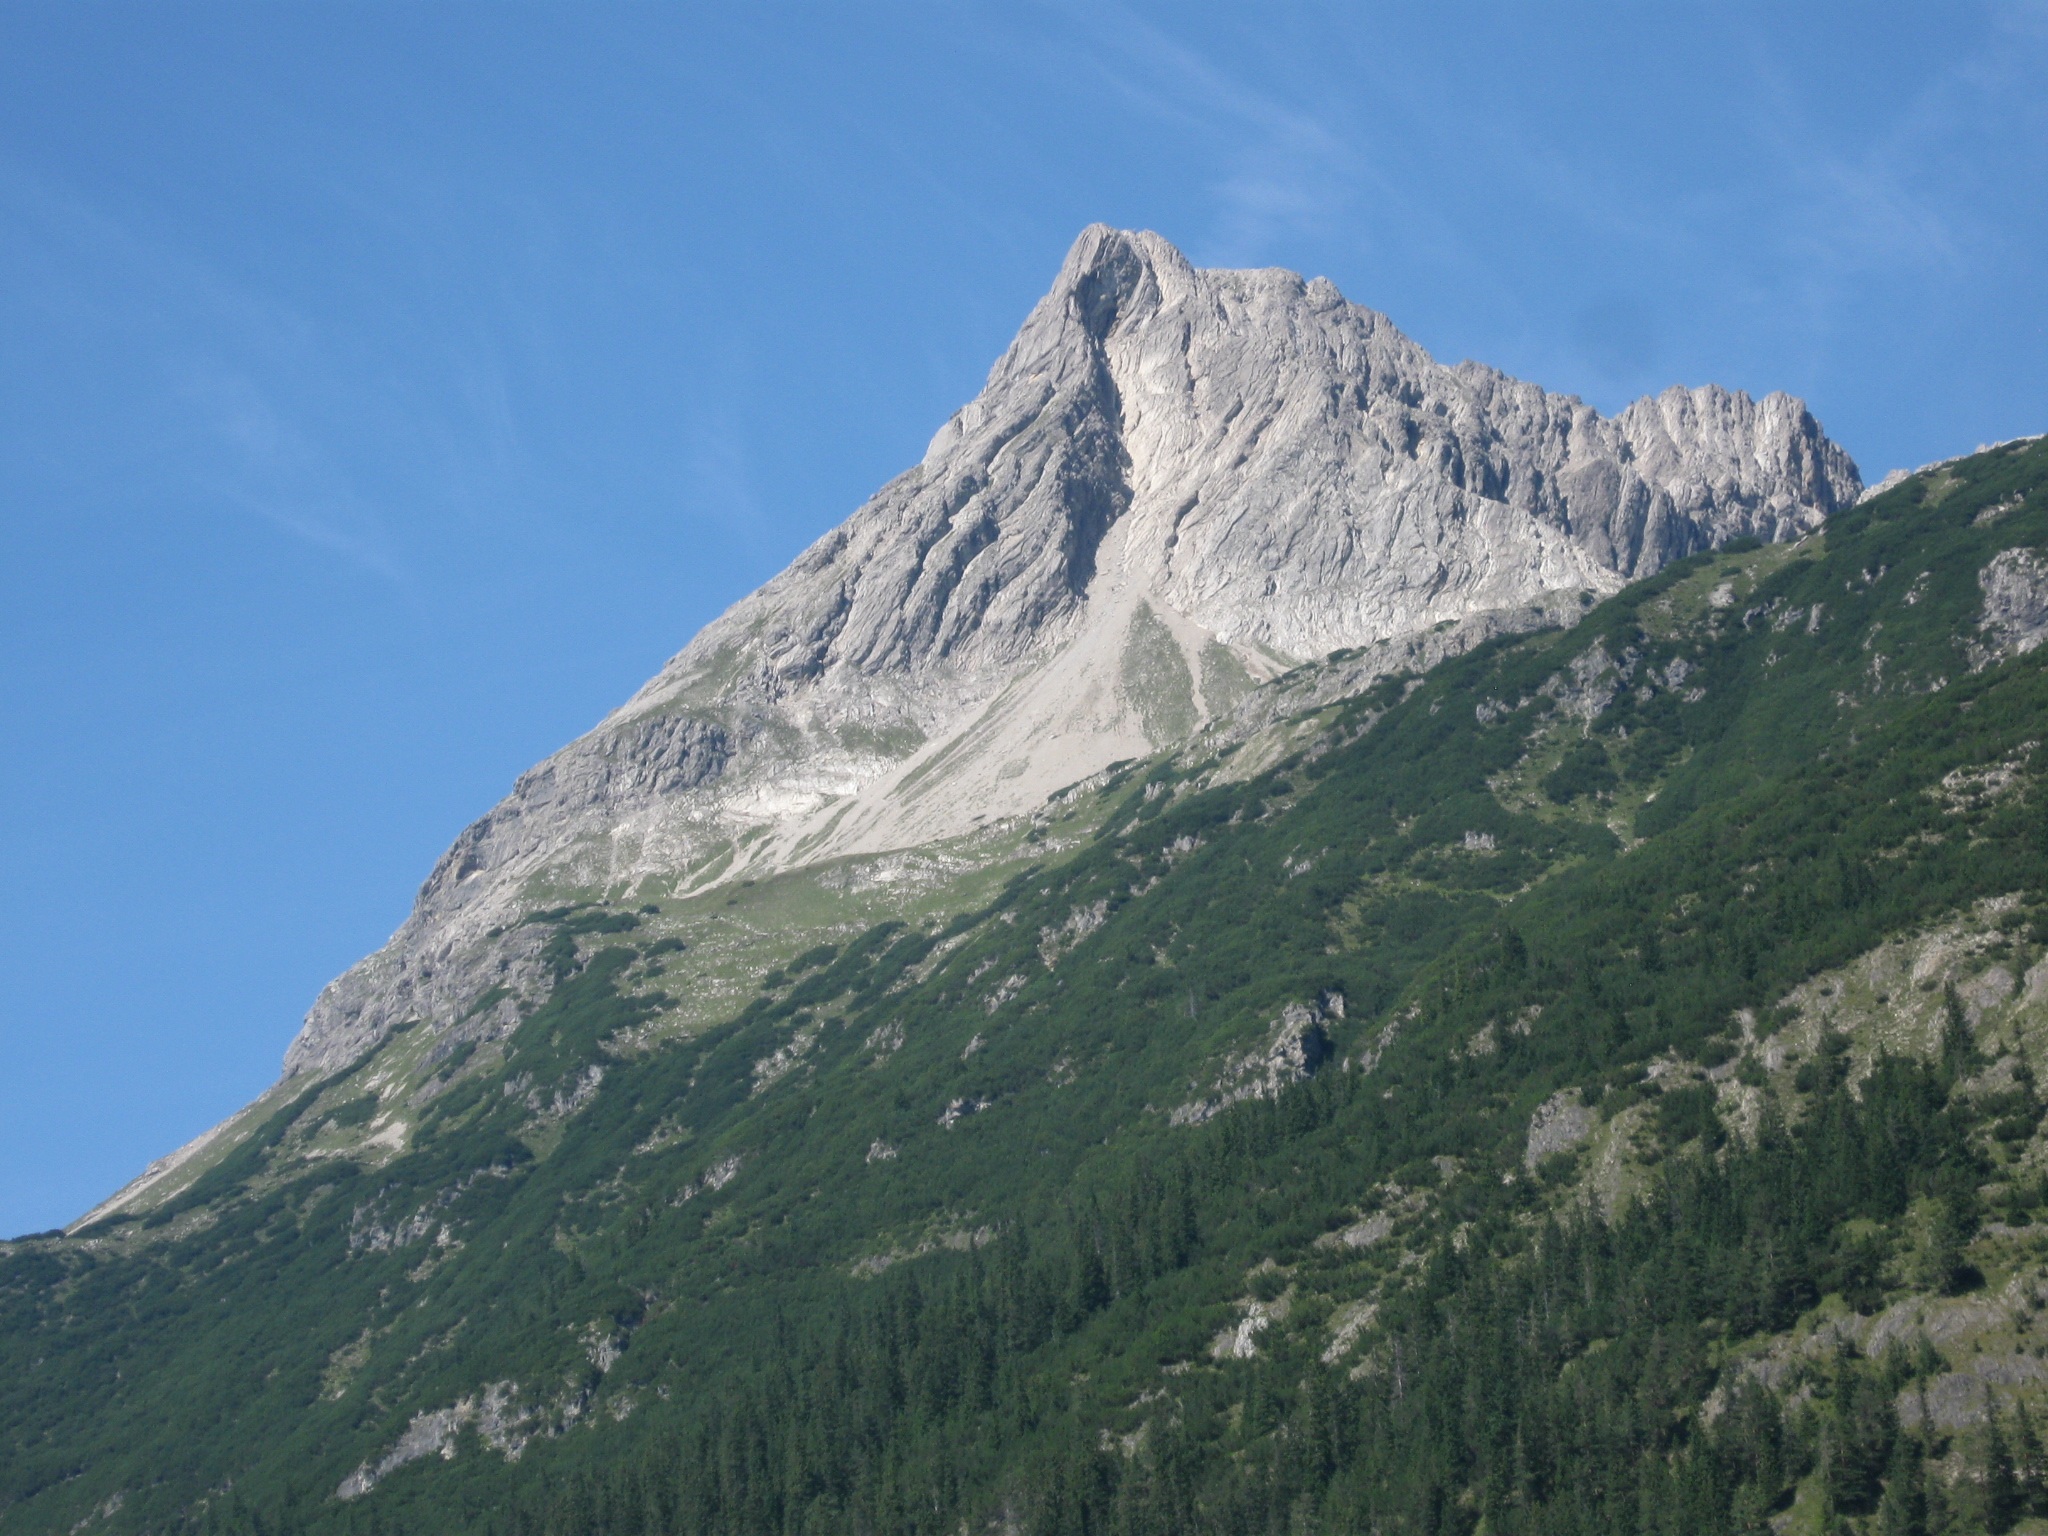
mountain, hiking, adventure, mountain range, alpine, terrain, ridge, summit, massif, alps, plateau, fell, cirque, landform, allg u, mountain pass, bergtour, beaver head, lech valley, geographical feature, mountainous landforms